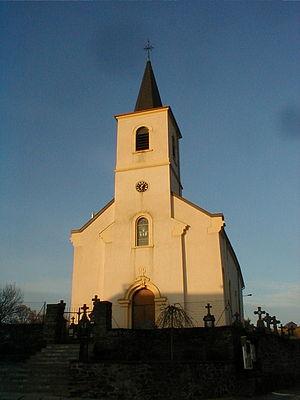
L'église de Straimont (Belgique)
Straimont est une section de la commune belge d'Herbeumont située en Région wallonne dans la province de Luxembourg.